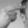
ASL letter: H